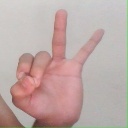
अक्षर: ण